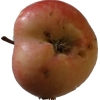
Label: Apple 10